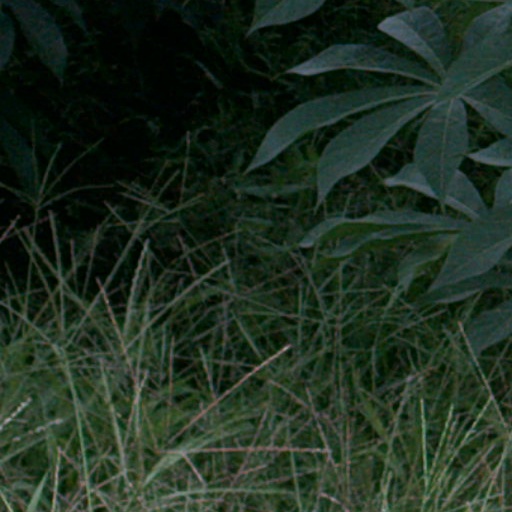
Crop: cassava